Khinalug

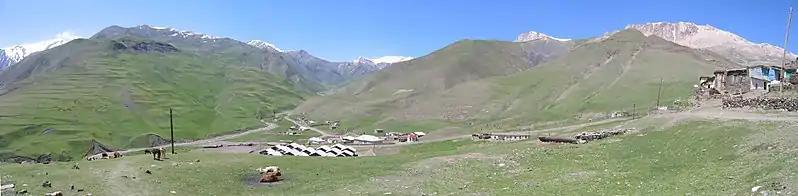
Panorama

Historian Bettany Hughes drew a connection between the women of Khinalug and ancient accounts of the Amazons, the legendary warrior women said to live at the edge of the known world.